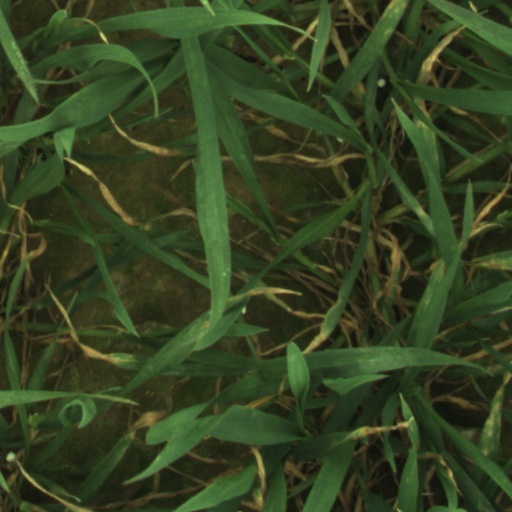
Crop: wheat